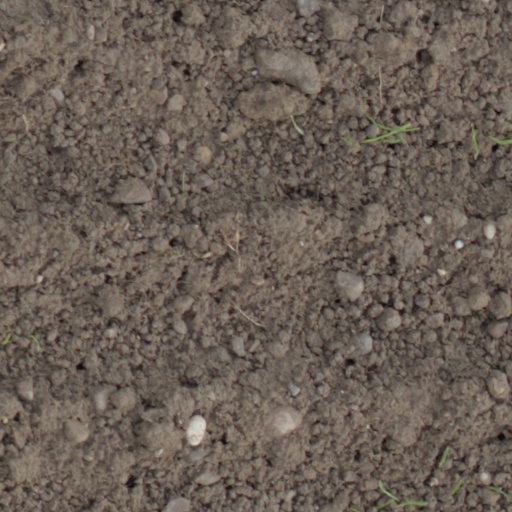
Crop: wheat